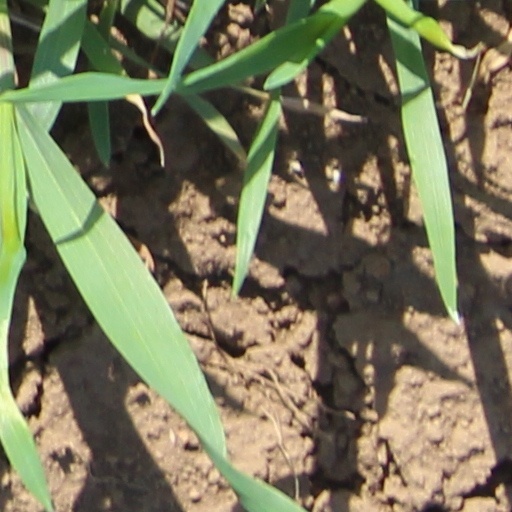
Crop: wheat